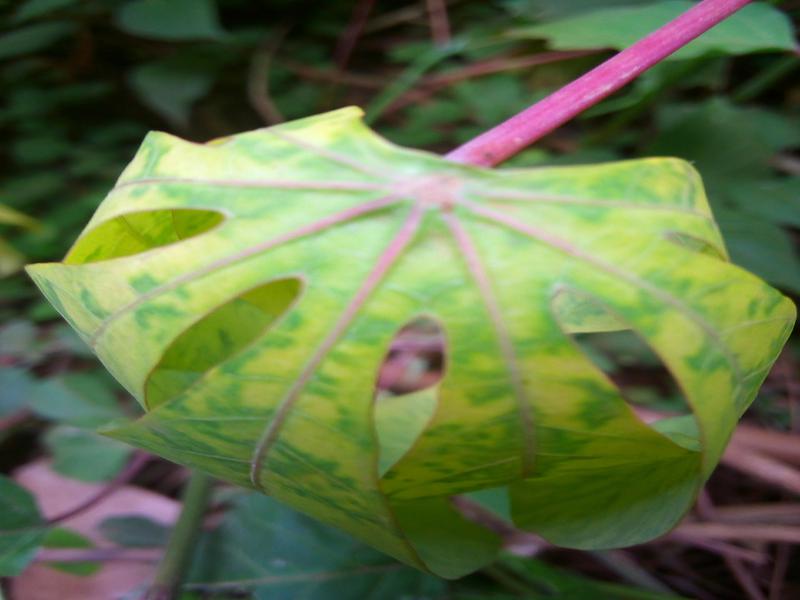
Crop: cassava
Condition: brown_streak_disease